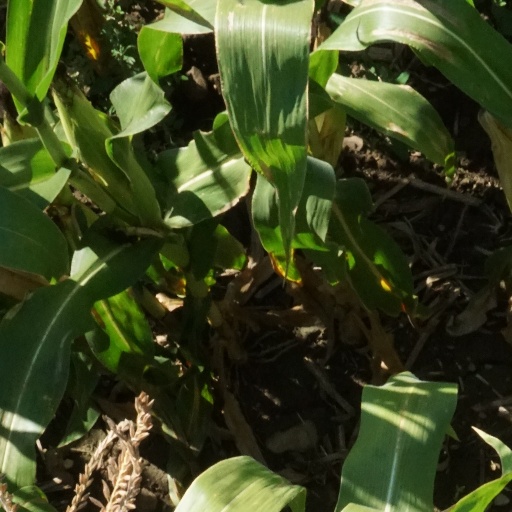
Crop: maize; corn